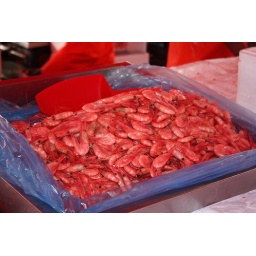
At the fish market in Bergen. Reminded me a lot of the fish market in Pike Place